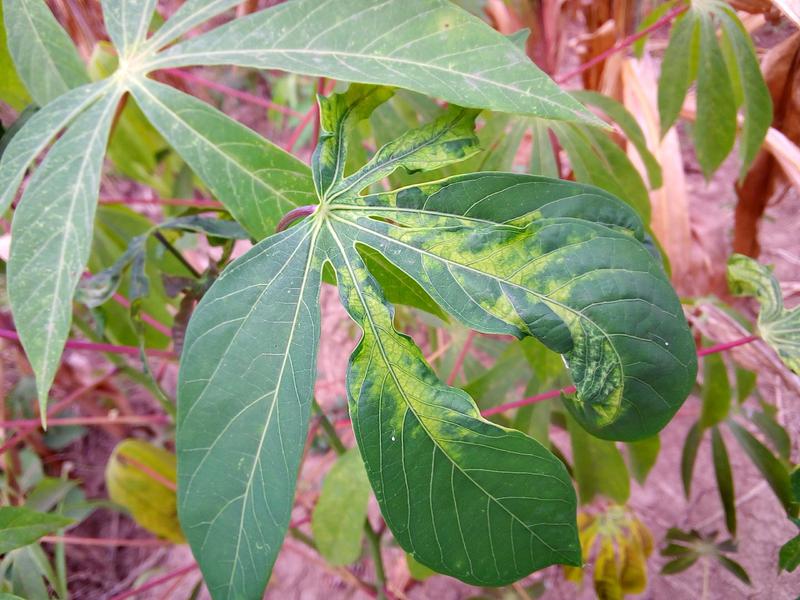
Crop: cassava
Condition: mosaic_disease